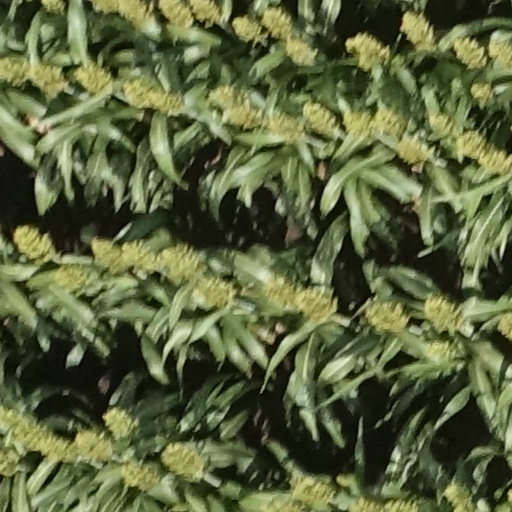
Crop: sorghum